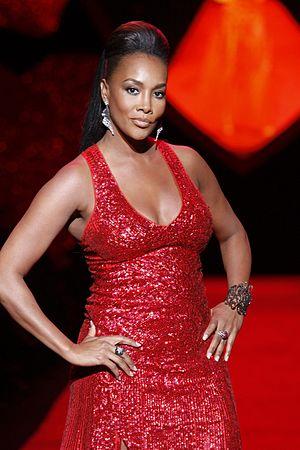
La troisième saison de Dancing with the Stars, émission américaine de télé réalité musicale, est commencé le 12 septembre 2006 sur le réseau ABC. Cette émission est animée par Tom Bergeron et Samantha Harris.
Vivica A. Fox est une actrice et productrice américaine née le 30 juillet 1964 à South Bend.